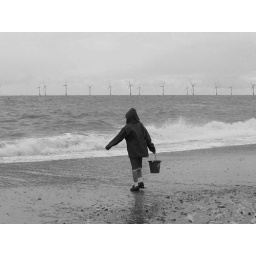
get the water for the castle moat Jack and don't get blown away by the whumpers